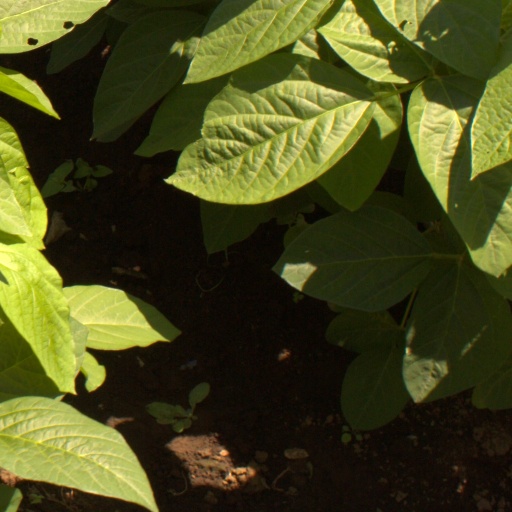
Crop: soybean